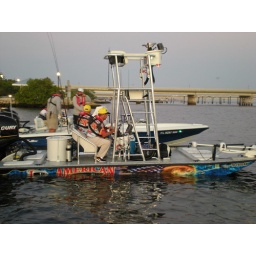
Robert and Blaine in there custom tower boat